2/27th Battalion (Australia)

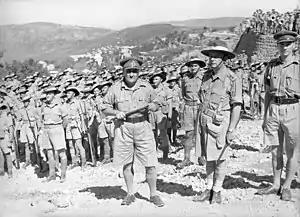
Troops from the 2/27th at Hammana, Lebanon on 2 September 1941, including their commander, Lieutenant Colonel Murray Moten and Major General Arthur Allen

The 2/27th Battalion was an infantry battalion of the Australian Army during World War II. Raised in May 1940 as part of the 7th Division from volunteers from the state of South Australia, the battalion was assigned to the 21st Brigade. After completing training in Australia, the 2/27th deployed to the Middle East in November 1940, and in early 1941 undertook defensive duties in the Western Desert. The battalion's first combat experience came against the Vichy French during the short Syria–Lebanon campaign during which it fought major engagements around Sidon and Damour. At the conclusion of the fighting in Syria, the battalion remained in the area as part of the Allied occupation force until early 1942 when it was returned to Australia to fight against the Japanese.